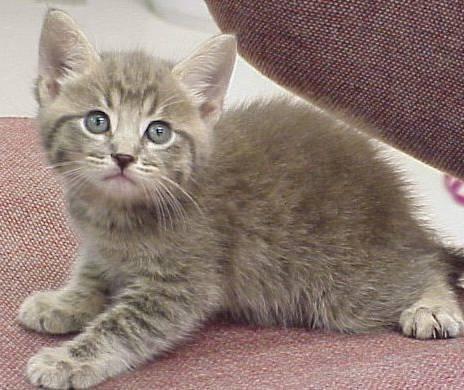
cat